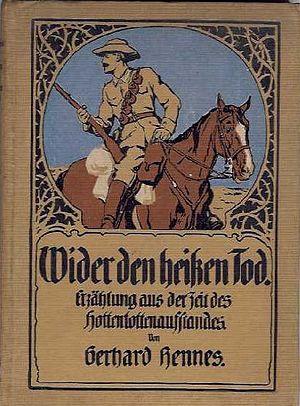
L'empire colonial allemand fut fondé après l'unification de la nation allemande en 1871 et la naissance de l'Empire allemand. Il cessa d'exister après la Première Guerre mondiale.
L'historiographie de la Première Guerre mondiale se décline en différents thèmes qui abordent des aspects particuliers de l'histoire de la Grande Guerre. Chacun de ces thèmes constitue un champ épistémologique à part entière au sein d'une historiographie plus générale.